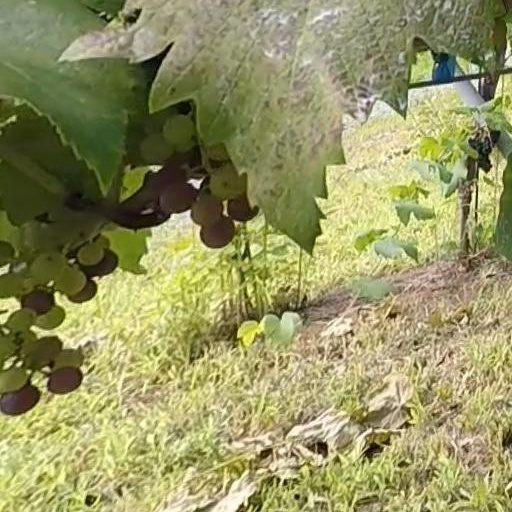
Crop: grape